Werner Bardenhewer

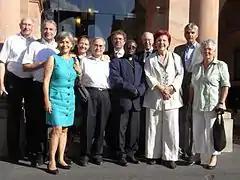
Bardenhewer (fourth from right) between Bishop Ambroise Ouédraogo from Maradi, Niger, and Heidemarie Wieczorek-Zeul with members of the board of Africa Action in Wiesbaden in 2011

His first position was as "Kaplan" (assisting priest) in Nauort from 1 January 1956. In mid-1959, he was called to the administration of the Diocese of Limburg by Alexander Stein, to serve as the "Diözesansekretär" of the "Sozialreferat" (Department for Social Affairs). From 1962, he was a priest for the "Berufsschule" in Wiesbaden. From 1967, he was vicar of the Wiesbaden parish St. Andreas and became its parish priest on 1 November 1968. Simultaneously, he was the dean of the section Wiesbaden-Mitte from 1971 to 1974. He co-founded an ecumenical association, "Arbeitsgemeinschaft Sozialer Brennpunkt" (Working group social focal point), in close collaboration with the Protestant parish of Matthäus, political parties, schools and social groups.